Kolavia Flight 348

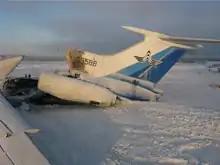
The tail section of RA-85588 after the fire

On 1 January 2011, Kolavia Flight 348, a Tupolev Tu-154 on a domestic scheduled passenger flight from Surgut to Moscow, Russia, caught fire while taxiing out for take-off. Passengers were evacuated, but three were killed and 43 injured. A subsequent investigation concluded that the fire had started in an electric panel for which maintenance was never prescribed.